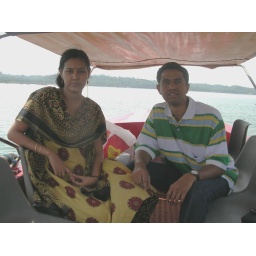
Me and my love njoying in boat at parasiini river